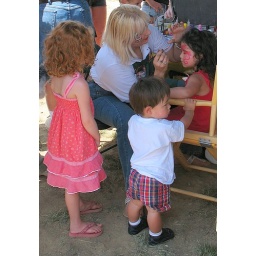
naomi fotenos noah fotenos princess the clown girl facepaint at forest park fair by aff filed underwhat